Nuvsvåg

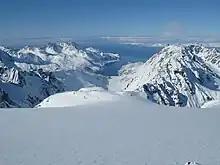
View of Nuvsvåg from Lopptinden. Nuvsvåg is on the top right side of the small fjord.

About to the south of Nuvsvåg is Finnmark county's tallest mountain, Loppatinden, and the large glacier Øksfjordjøkelen. About to the southwest of Nuvsvåg lies the mountain Svartfjellet and the glacier Svartfjelljøkelen.